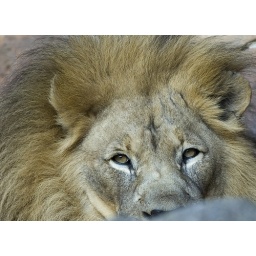
Cropped down to just the rock and the part of the lion that was exposed above the rock.